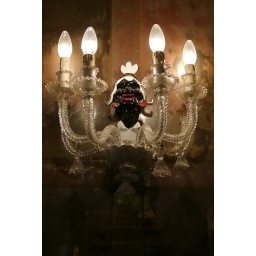
A murano glass lamp in Venice